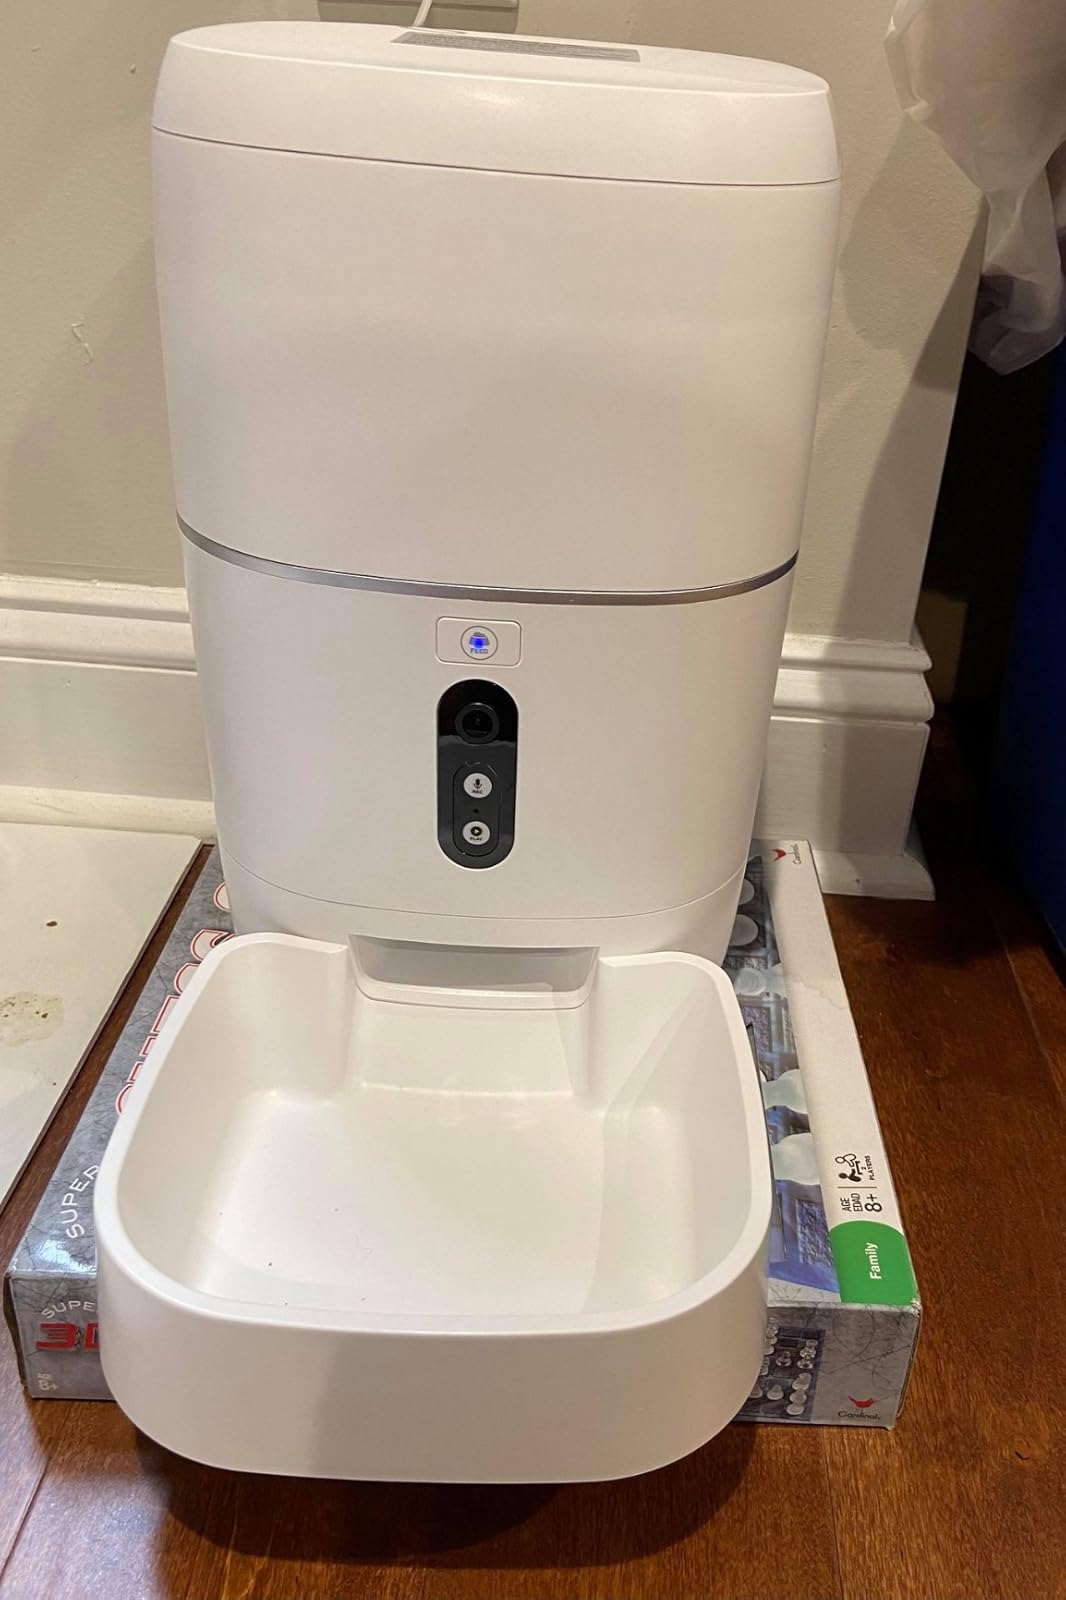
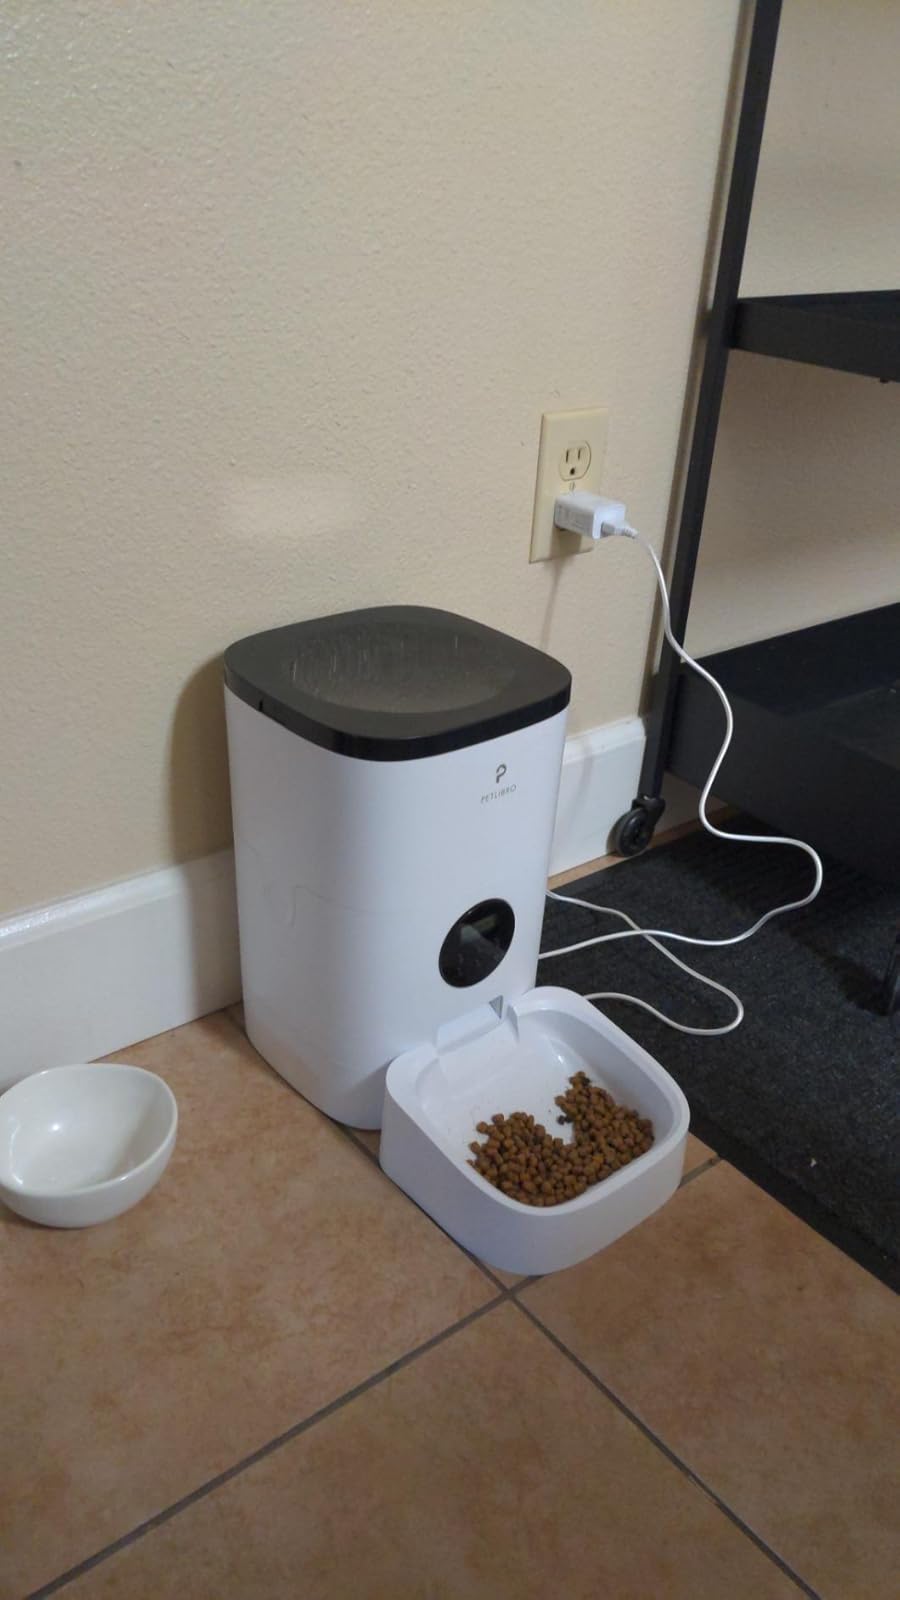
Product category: items_feeder
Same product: no